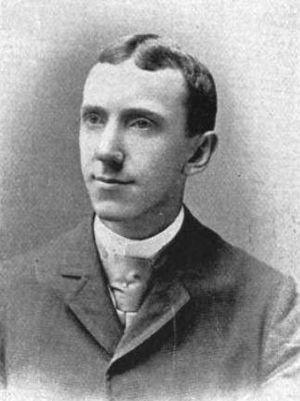
George Veditz, de son vrai nom George William Veditz est un pionnier américain de la cause des sourds. Il a été président de la National Association of the Deaf et l'un des premiers réalisateurs de film en langue des signes.